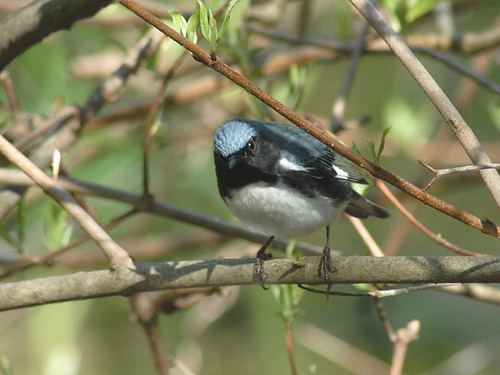
a small, black, blue, and white bird with a black bill and a blue crown.
this bird has a blue crown, a short black bill, and a bright white belly.
the bird's crown and back are blue and the wings are black and white.
a small bird with a blue crown, a black neck, and a white breast.
this bird is black and white in color with a stubby beak, and black eye rings.
this particular bird has a white belly and black beasts and black secondaries
this bird has a blue crwn and wings, a black head and sides and a white belly and abdomen
this bird has a distinctive light blue crown, a white breasts, and black tarsus.
this bird has wings that are black and has a white bellythe bird has a white belly, blue crown and black eyering.
Species: Black Throated Blue Warbler